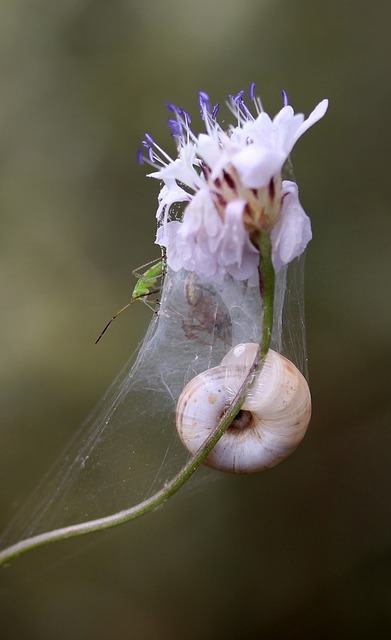
Label: ragno